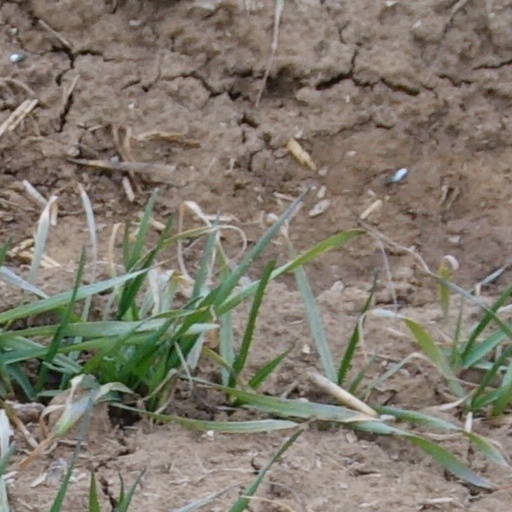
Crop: wheat